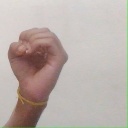
अक्षर: ऊ